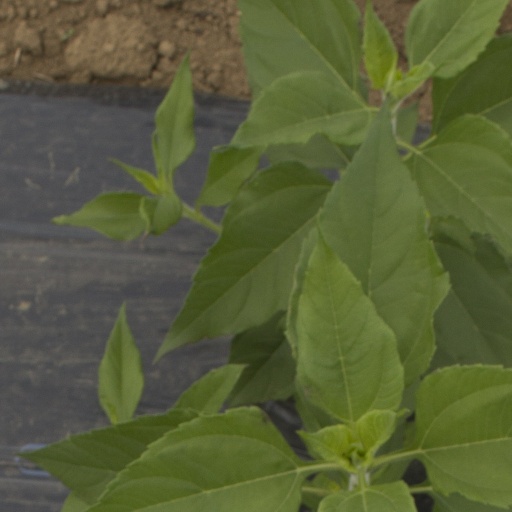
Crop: Jerusalem artichoke